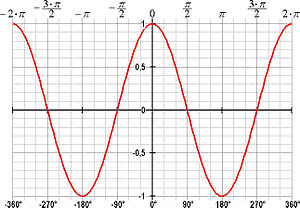
Cosinus / Egenskaber
Graf over cosinus-funktionen
Graf over cosinus som en funktion af vinkler fra -360 til 360 grader. Desuden forsynet med en sekundær skala langs x-aksen, som angiver vinklerne i radianer
Cosinus er en trigonometrisk funktion inden for matematikken, som beskriver bestemte forhold mellem siderne i en retvinklet trekant, eller x-koordinaten til et punkt på enhedscirklen. I matematiske formler forkortes cosinus til cos, og tager man cosinus til en vinkel θ, skrives det matematisk som: cos θ. Cosinus-funktionen har mange træk tilfælles med en anden trigonometrisk funktion, sinus, som beskriver y-koordinaten til føromtalte punkt på enhedscirklen, og disse to funktioner danner grundlag for en tredje trigonometrisk funktion; tangens.